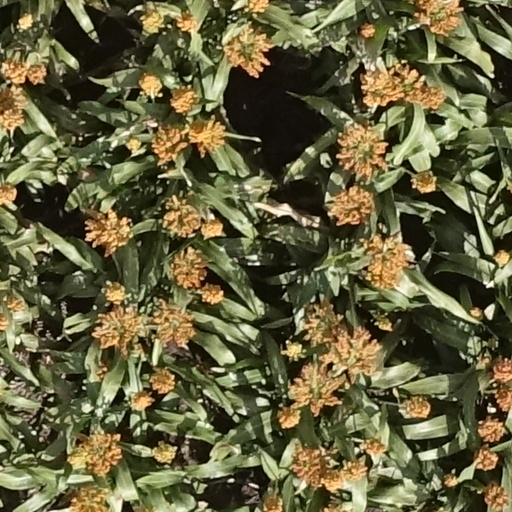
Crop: sorghum